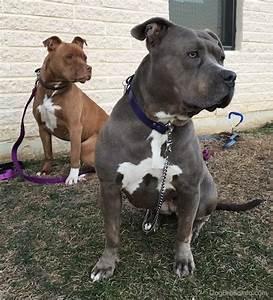
dog